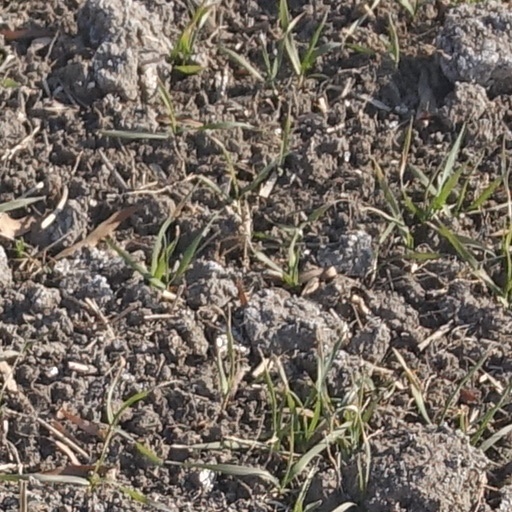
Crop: wheat